Armpit fetishism

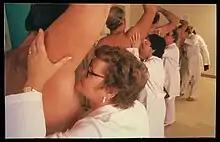
People smelling armpits

The natural body smell is a powerful force in sexual attraction, and can be focused by the strong pungent odor of the armpit: Alex Comfort considered that for a woman to shave her armpits was “simply ignorant vandalism”, obliterating a powerful sexual tool, and praised the French for greater sexual awareness than American deodorant culture in this regard.